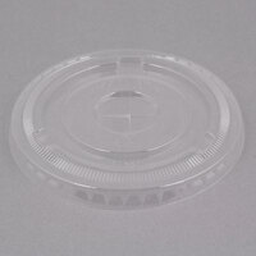
Label: plastic